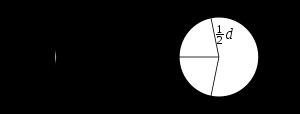
La taille apparente, ou taille angulaire ou diamètre apparent ou diamètre angulaire d'un objet vu à distance est la distance angulaire entre ses points extrêmes au point d'observation, c'est-à-dire l'angle entre les droites qui relient les extrémités de l'objet et l'observateur. On peut relier cette notion à celle d'angle solide ou angle tridimensionnel.